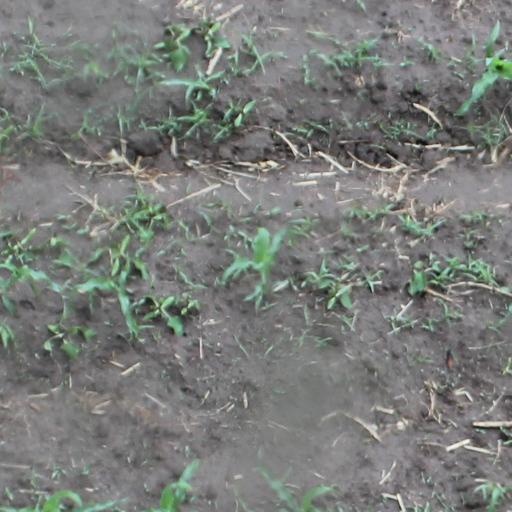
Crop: maize; corn